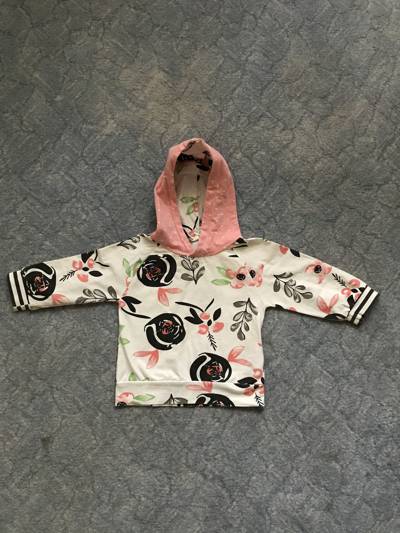
Waste category: clothes